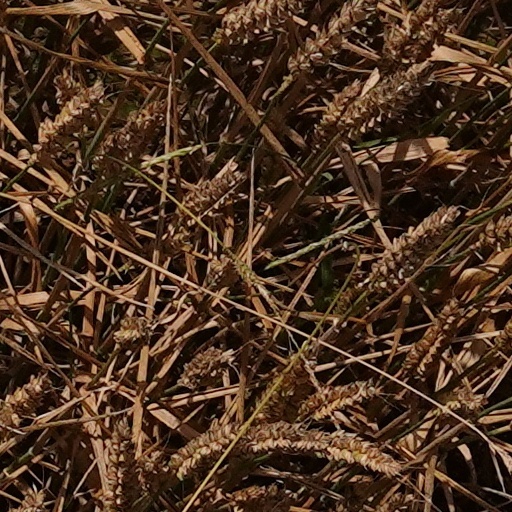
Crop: wheat